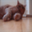
Label: cat